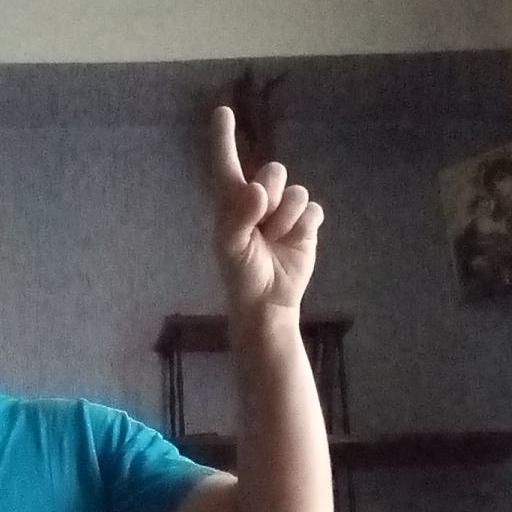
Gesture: one